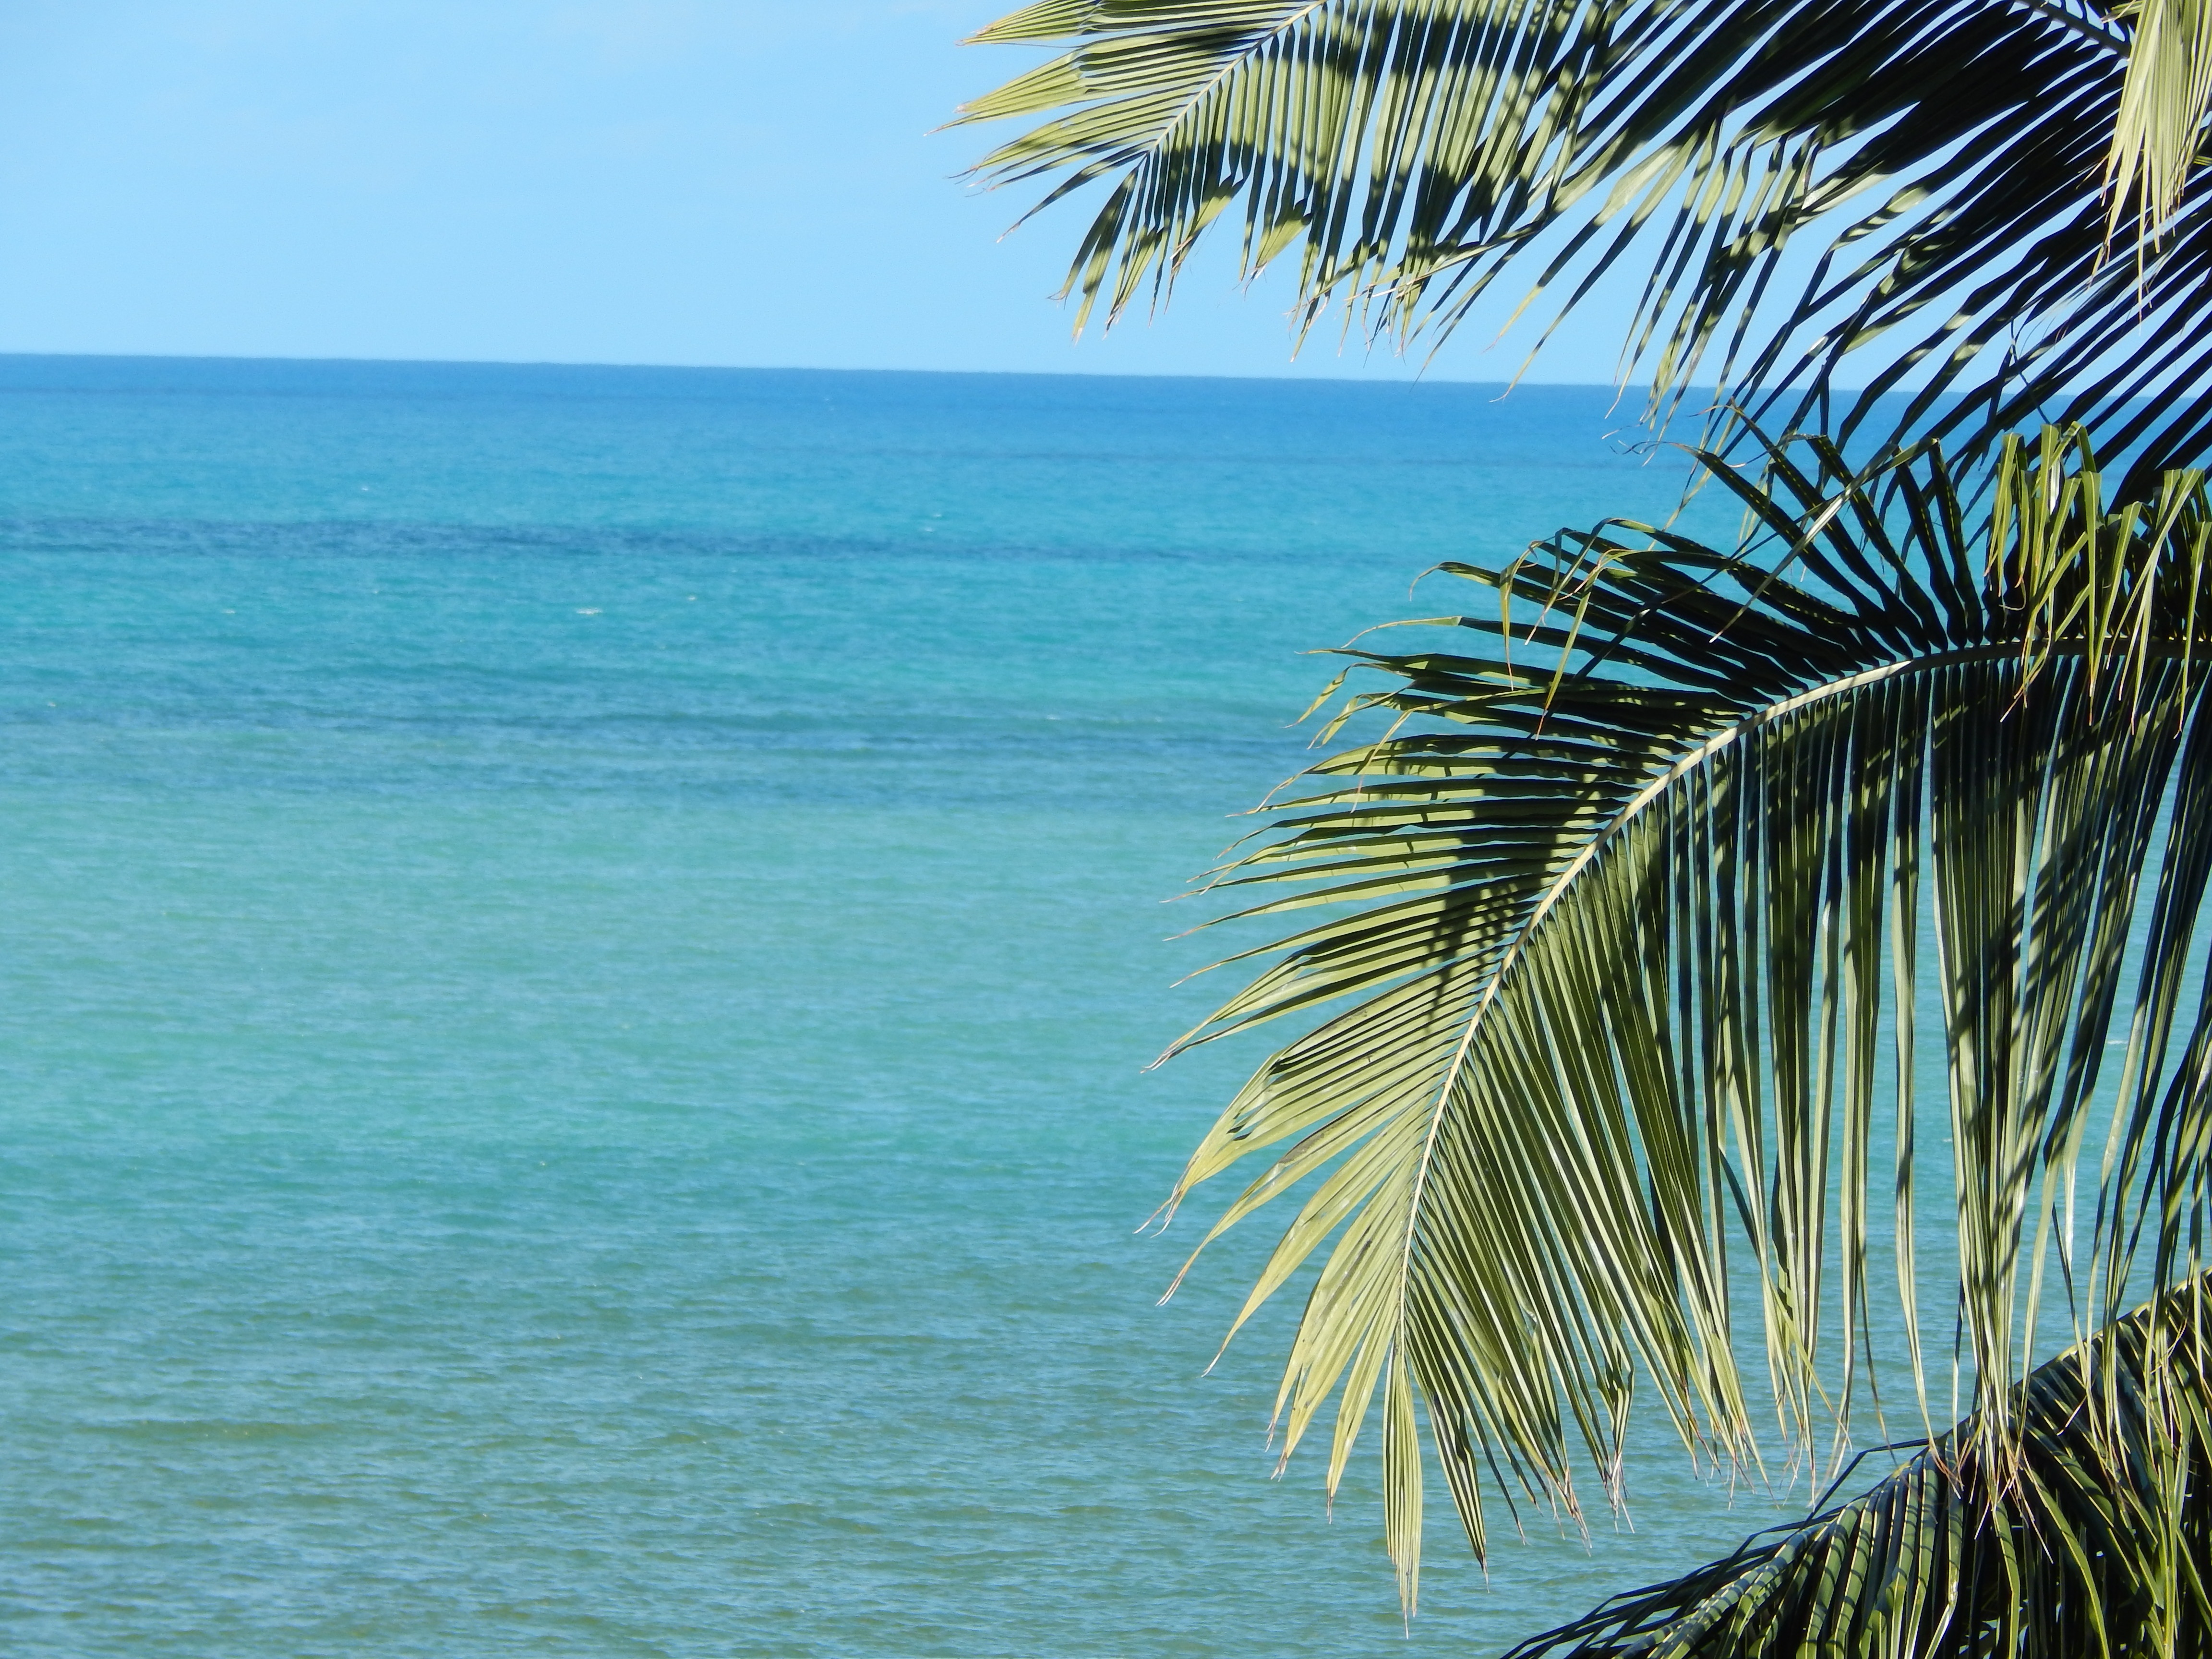
beach, sea, coast, tree, ocean, horizon, silhouette, shore, vacation, blue, trees, mar, litoral, caribbean, brazil, tropics, coconut tree, arecales, palm family